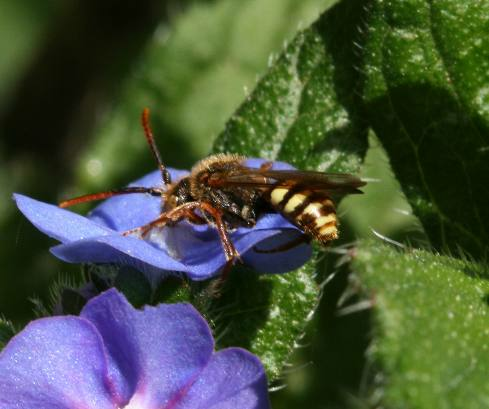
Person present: No